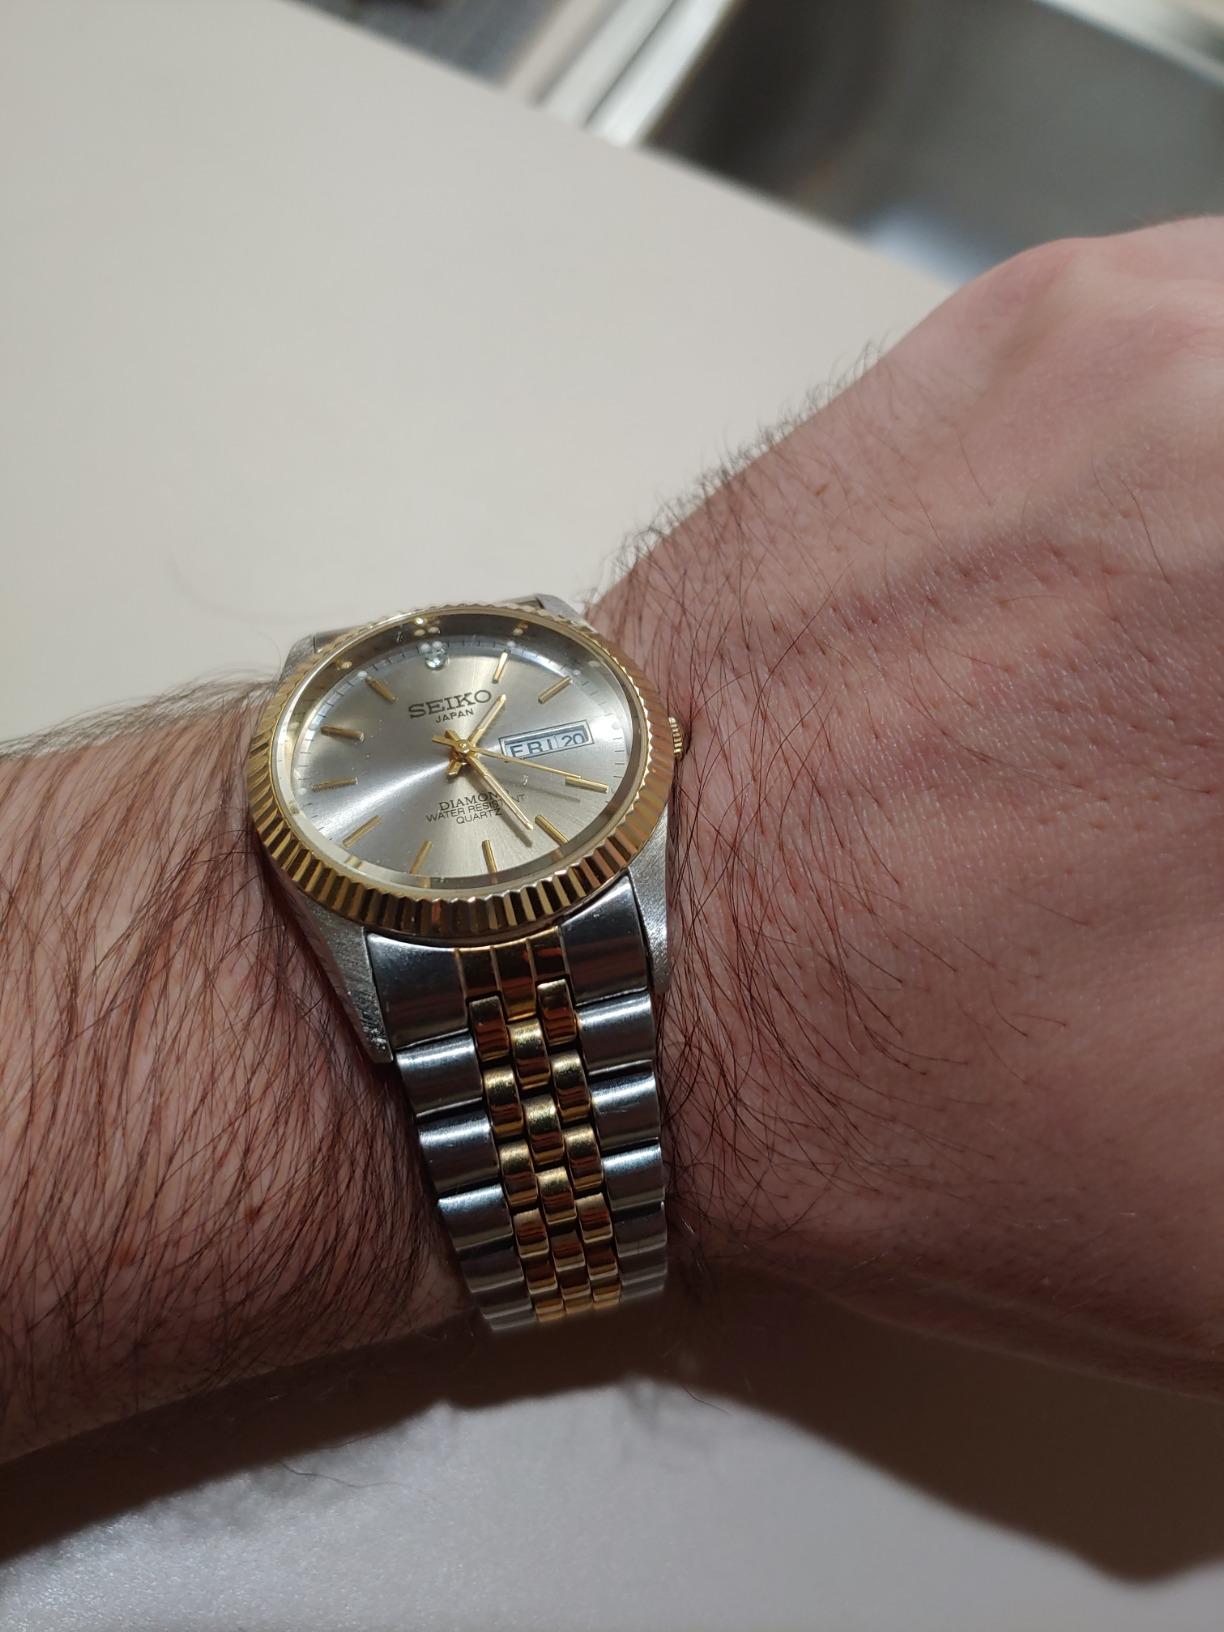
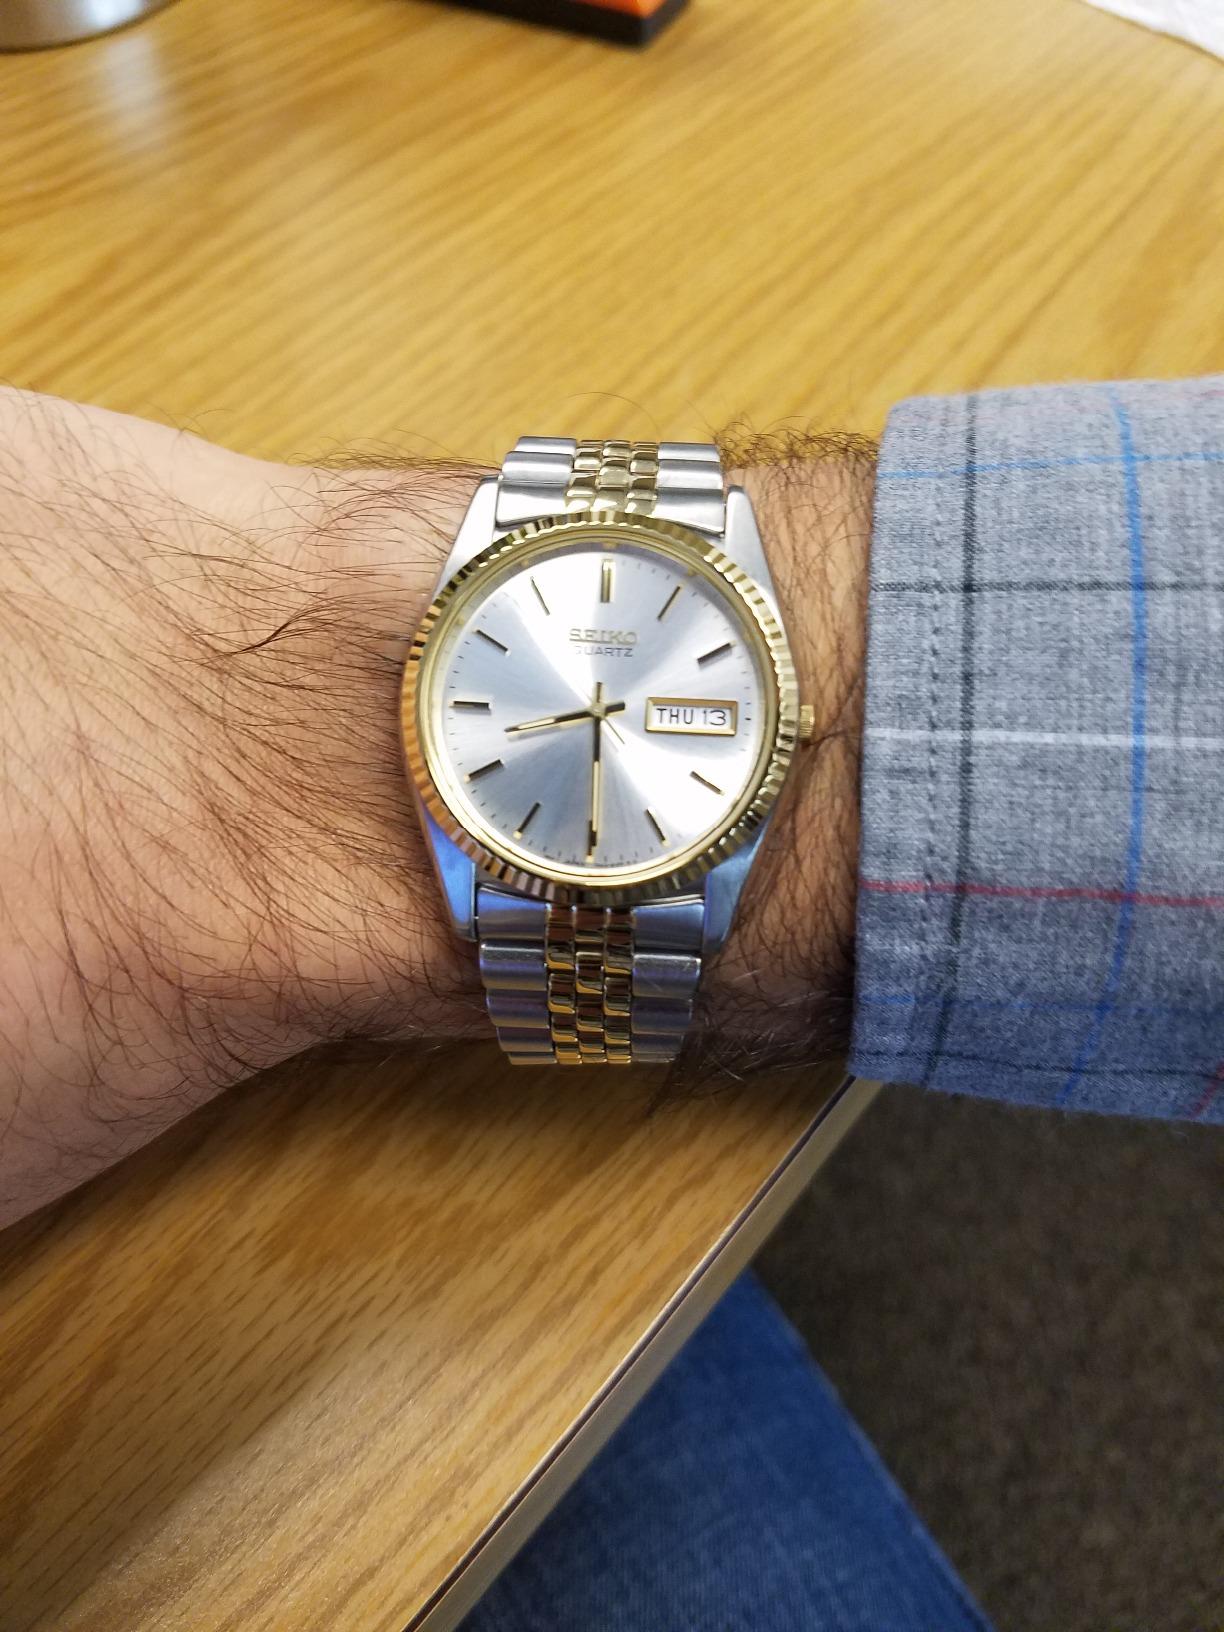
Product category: accessories_watch
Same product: yes